The Price of Freedom (role-playing game)

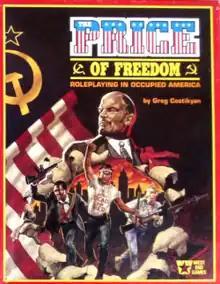
Cover art by Dave Henderson

The Price of Freedom, subtitled "Roleplaying in Occupied America", is a role-playing game published by West End Games (WEG) in 1986 that depicts the uneven struggle between Soviet occupiers and an American resistance movement.